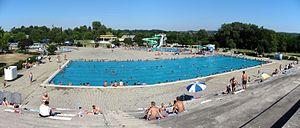
Topusko est un village et une municipalité située dans le comitat de Sisak-Moslavina, en Croatie. Au recensement de 2001, la municipalité comptait 3 219 habitants, dont 63,53 % de Croates et 29,64 % de Serbes et le village seul comptait 798 habitants.